No Reservations (Apache Indian album)

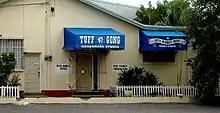
Tuff Gong, the Kingston studio that part of "No Reservations" was recorded in

According to Apache Indian's manager, Mambo Sharma, "so much thought" went into recording "No Reservations" because, as the singer's debut album, it had to introduce listeners to his work effectively. Apache Indian travelled to Bob Marley's Tuff Gong Studios in Kingston, Jamaica, to record part of "No Reservations". He collaborated with numerous reggae stalwarts, including Sly Dunbar, Robert Livingston and Bobby Digital, who all provided riddims for the album, as well as vocalists Frankie Paul and Maxi Priest. Most of the album, however, was produced by Simon & Diamond, with production credits for Phill Chill on "Fix Up", Bobby Digital on "Guru" and Dunbar on "Magic Carpet", with Livingston providing mixing and additional production on "Fix Up". Apache Indian and Trevor Wyatt acted as executive producers, while Phill Chill mixed "Arranged Marriage".